Vagharshapat

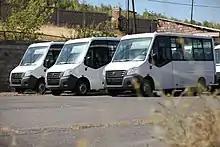
Vagarshapat-Yerevan buses introduced in 2018

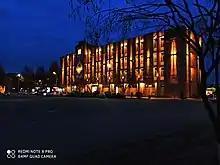
Center of Vagharshapat

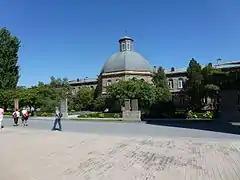
Gevorkian Seminary, opened in 1874

Other churches Shoghakat Church(1694) and Holy Mother of God Church(1764) were also important churches for Vagharshapat. Now in Metsamor site(4th millennium–8th century BC), statues of vishaps were built there, most of which have survived to this day.